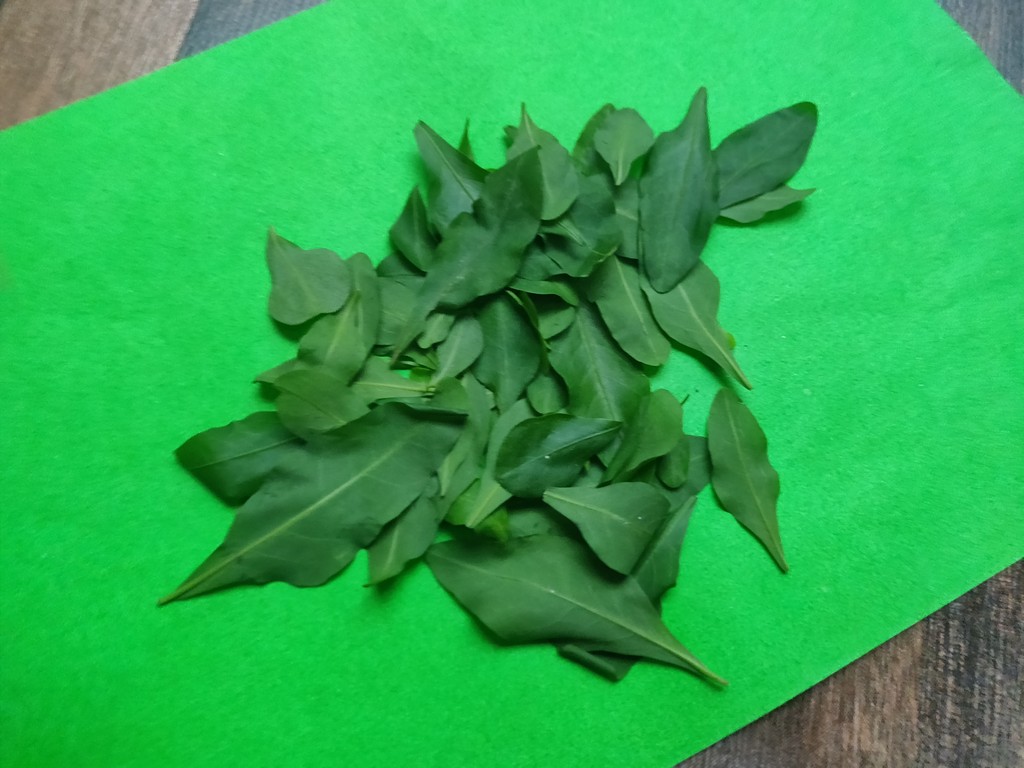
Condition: Healthy
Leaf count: multiple
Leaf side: unknown